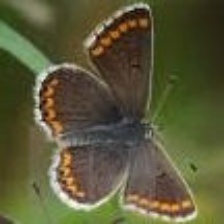
Species: BROWN ARGUS
Butterfly family (ImageNet category): lycaenid_butterfly